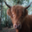
Label: cattle